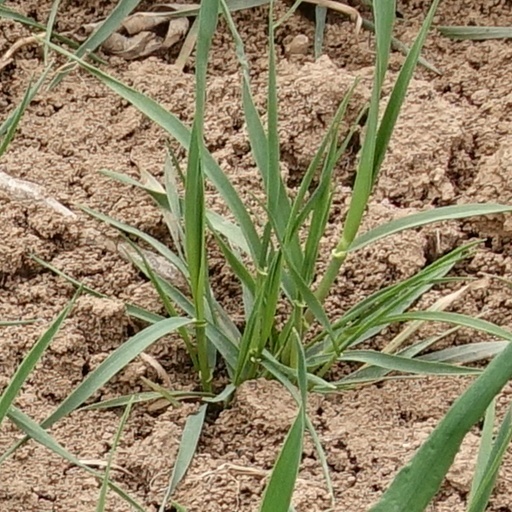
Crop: wheat